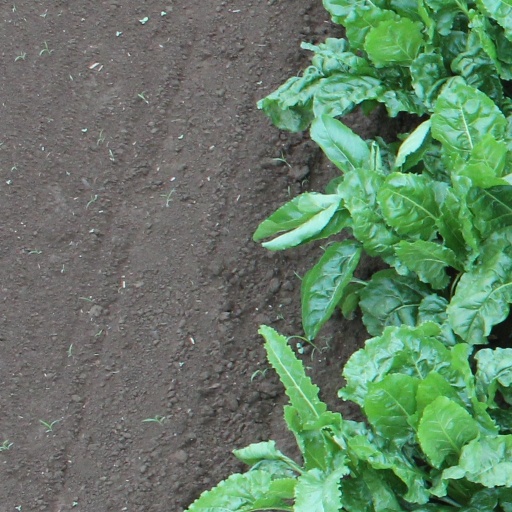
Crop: sugar beet